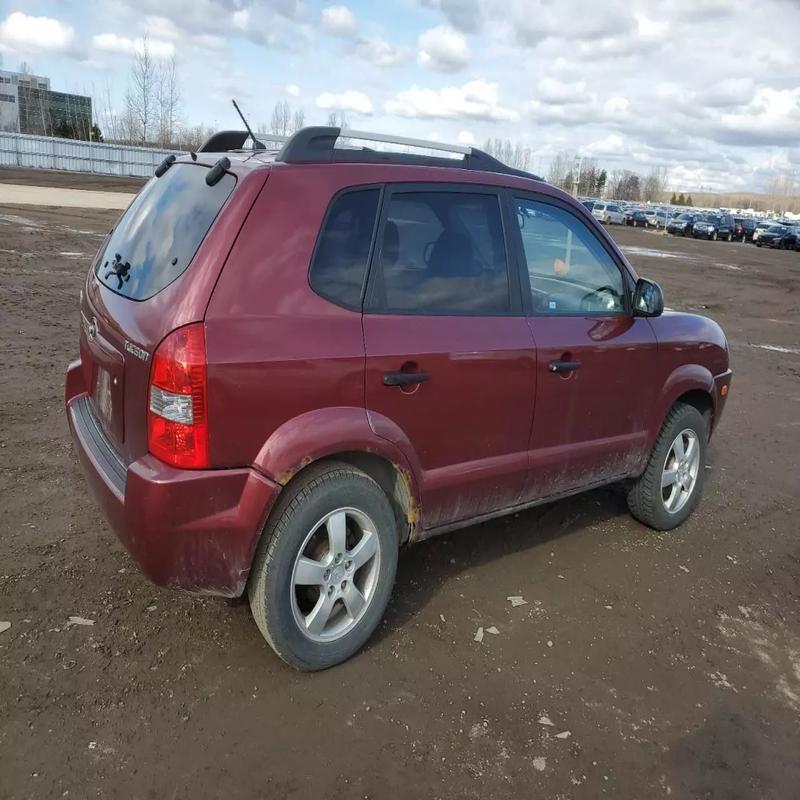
Aucun dommage détecté.
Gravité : aucun